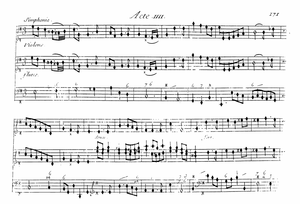
La Symphonie du Sommeil à l'acte IV de l'opéra Alcyone (1706), de Marin Marais.
Alcyone est un opéra du compositeur français Marin Marais. Il prend la forme d'une tragédie en musique en un prologue et cinq actes. Le livret d'Antoine Houdar de La Motte, est basé sur le mythe grec de Ceix et Alcyone tel que le raconte Ovide dans ses Métamorphoses.